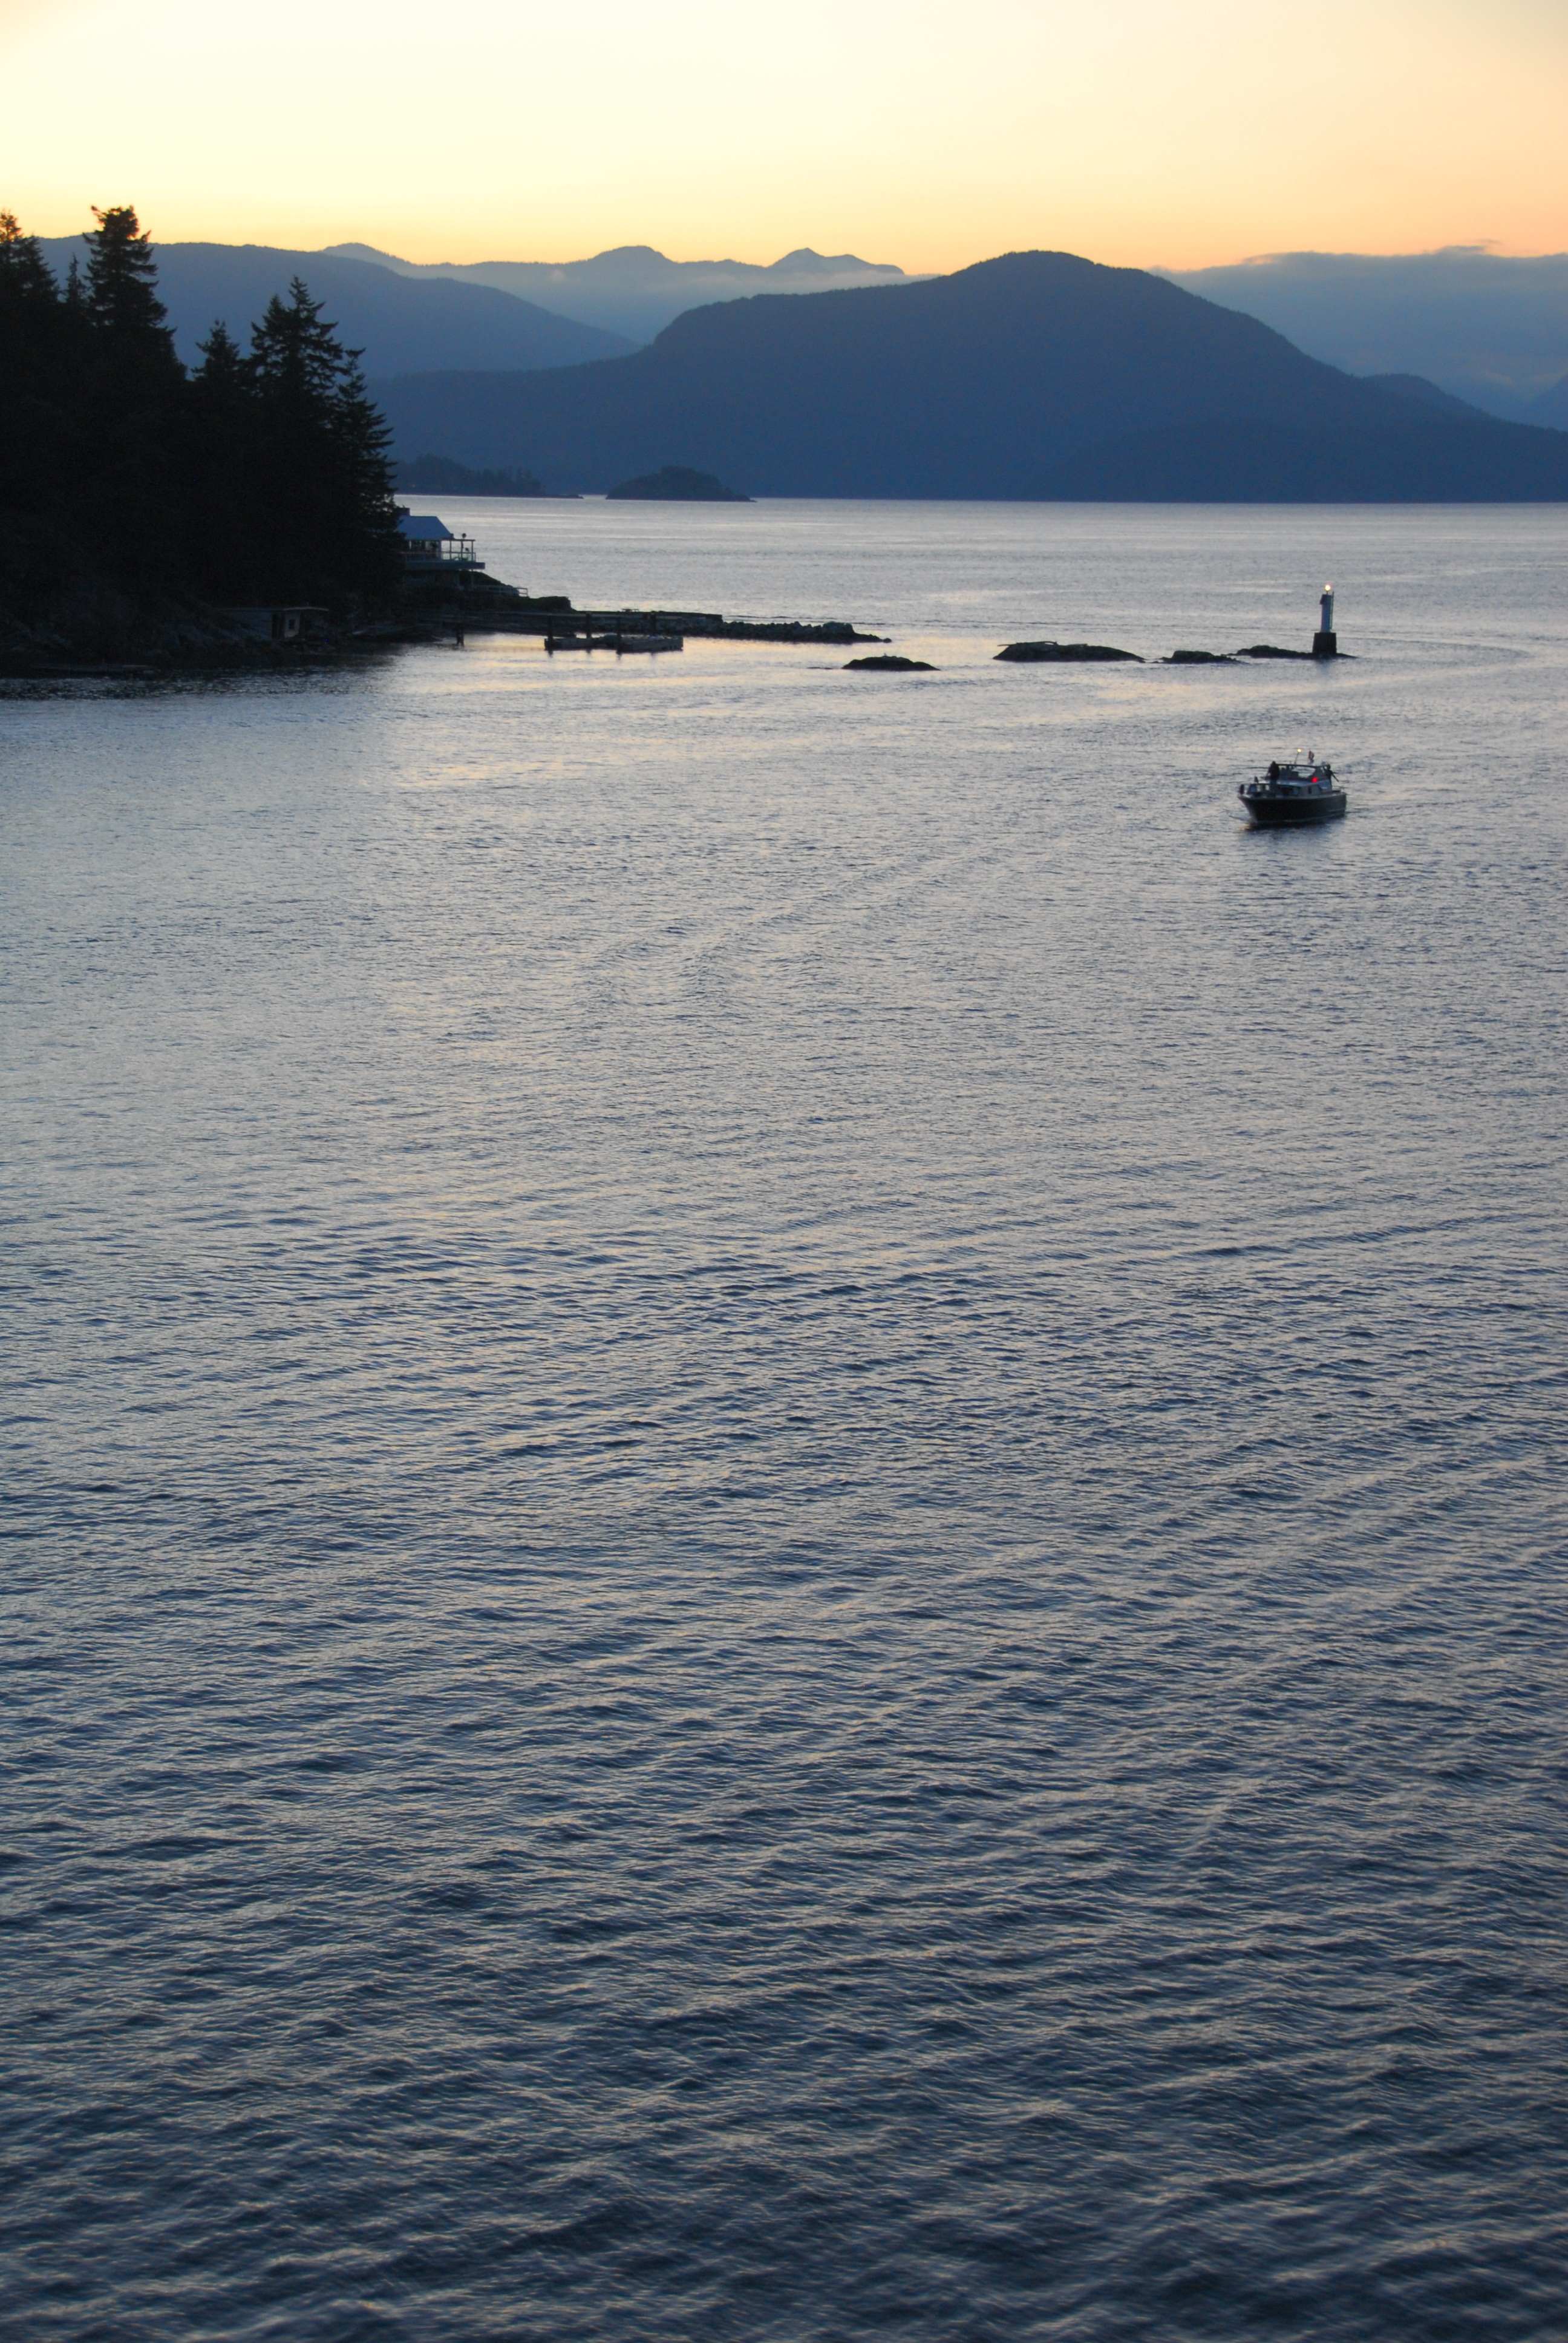
sea, coast, water, ocean, horizon, cloud, lighthouse, sunset, boat, morning, shore, wave, lake, river, ice, evening, reflection, vehicle, bay, reservoir, body of water, trees, islands, loch, atmospheric phenomenon